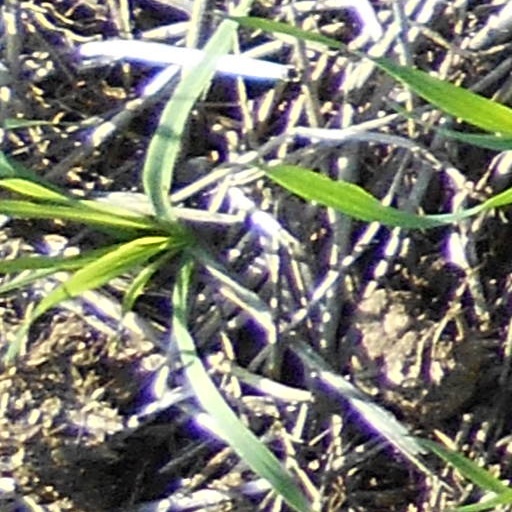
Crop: wheat